Amber MacArthur

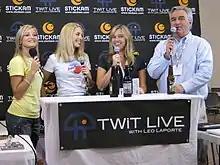
iJustine, Sarah Austin, MacArthur, and Leo Laporte at New Media Expo 2008 (2008-08-15)

In 2024, Amber MacArthur was honoured as one of DMZ's Women of the Year for her work driving innovation and progress in the tech industry. In 2021, she was named one of Bay Street Bull's Women of the Year for her leadership in the technology sector. Amber MacArthur and her company, AmberMac Media Inc. (AMMI), have also won the following awards: Canadian Podcast Awards Outstanding Technology Series 2022: #The Feed, produced by AMMI in partnership with SiriusXM Canada; Canadian Podcast Awards Outstanding Branded Series 2021: This is Mining, produced by AMMI and the Ontario Mining Association; and ACE Awards Best Marketing Communication Campaign 2020.